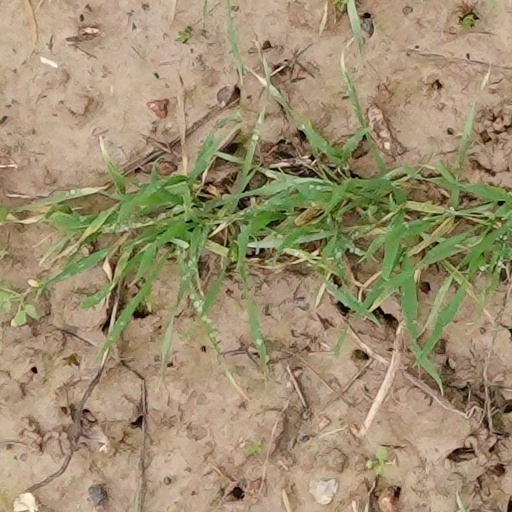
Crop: wheat